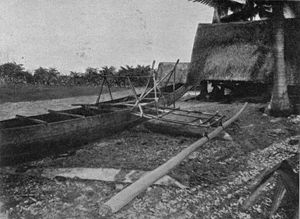
Naurus historie / Tidlig historie
Traditionelt hus på Nauru, med kano. Billedet taget i 1896 af Augustin Krämer.
Nauru er en østat i Stillehavet med en omfattende historie. Øens indfødte befolkning, nauruerne, er sandsynligvis efterkommere af polynesiske eller melanesiske opdagelsesrejsende fra Ny Guinea som slog sig ned der. Nauru blev opdaget af europæerne for over 200 år siden og var i henholdsvis Storbritanniens, Australiens, Tysklands og Japans besiddelse før den fik sin uafhængighed i 1968. På grund af udvinding af fosfat i 1970'erne var Nauru det næst rigeste land i verden regnet efter BNP pr. indbygger, men i dag klassificeres Nauru som et u-land.